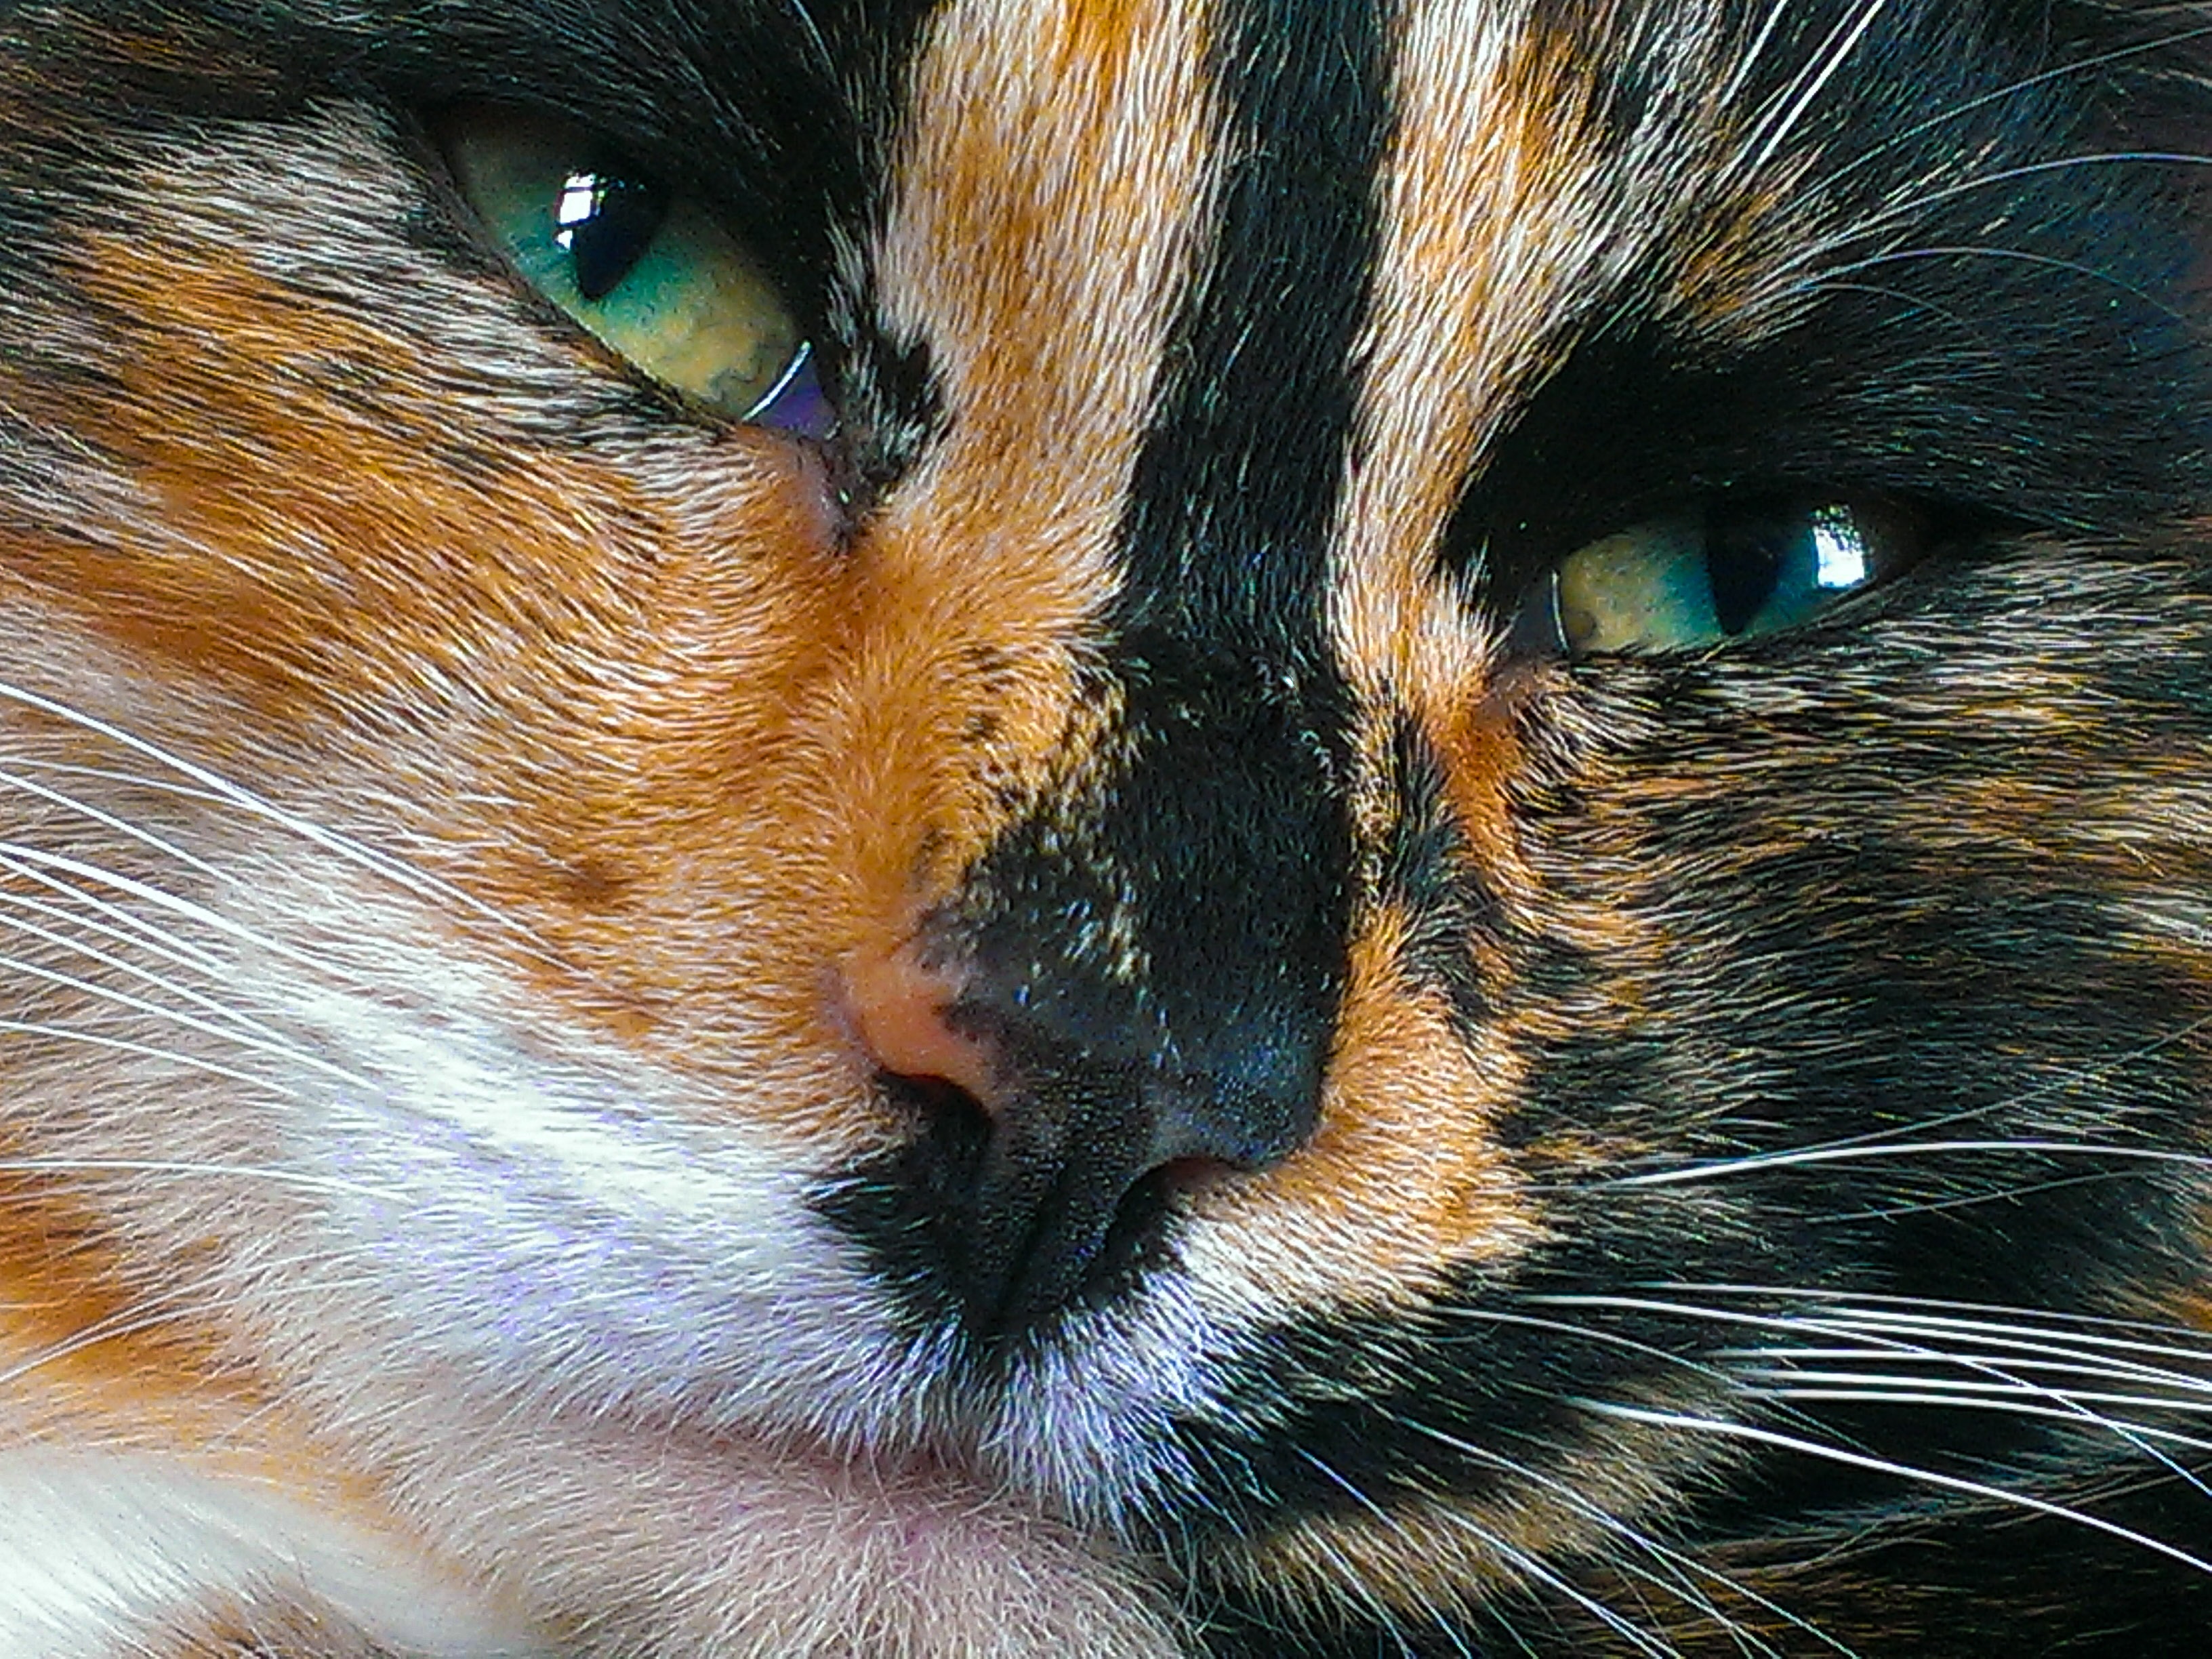
animal, cute, fur, young, kitten, cat, feline, mammal, close up, nose, whiskers, snout, eye, vertebrate, organ, tabby cat, small to medium sized cats, cat like mammal